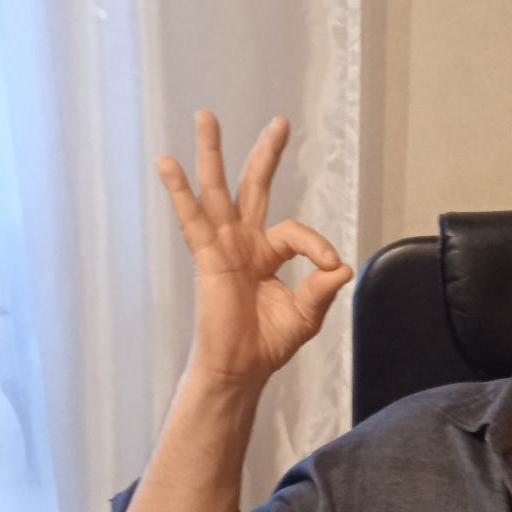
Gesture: ok